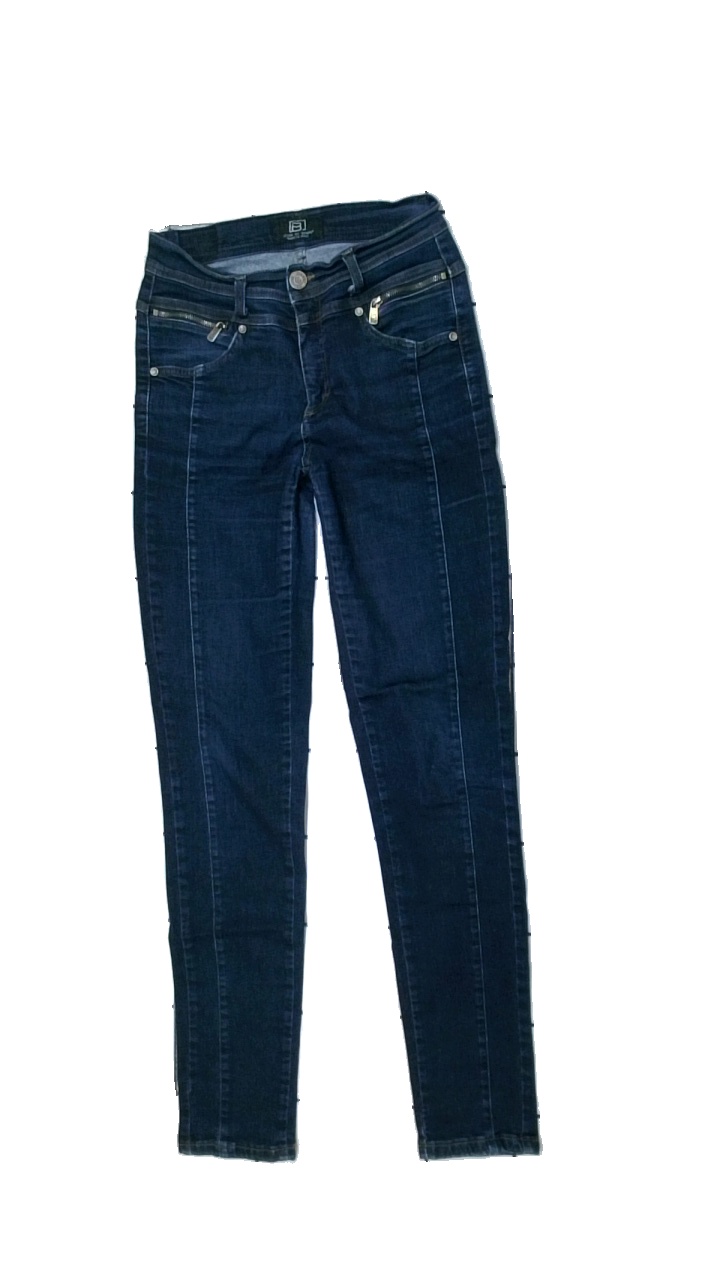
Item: Jeans (Ladies)
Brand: Jeans By Bessie
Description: blå jeans
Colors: Blue
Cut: Regular
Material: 100% cotton
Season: All
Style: Denim
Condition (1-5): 5
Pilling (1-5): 3
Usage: Reuse
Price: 50-100